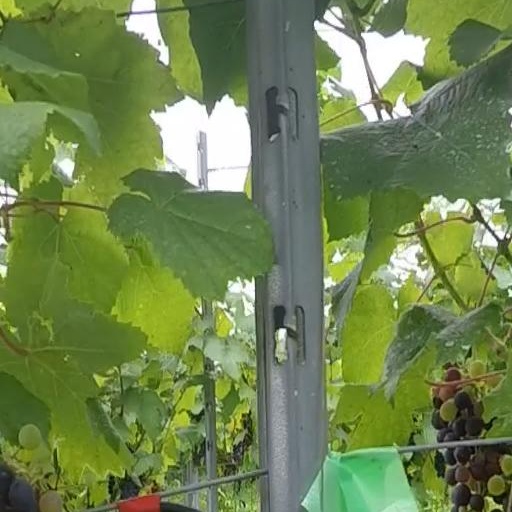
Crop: grape